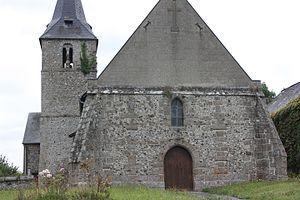
Saint-Germain-d'Étables - Eglise Notre-Dame Vue générale de l'Ouest
Saint-Germain-d'Étables est une commune française située dans le département de la Seine-Maritime en région Normandie.